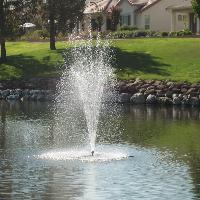
Weather: sun or clear